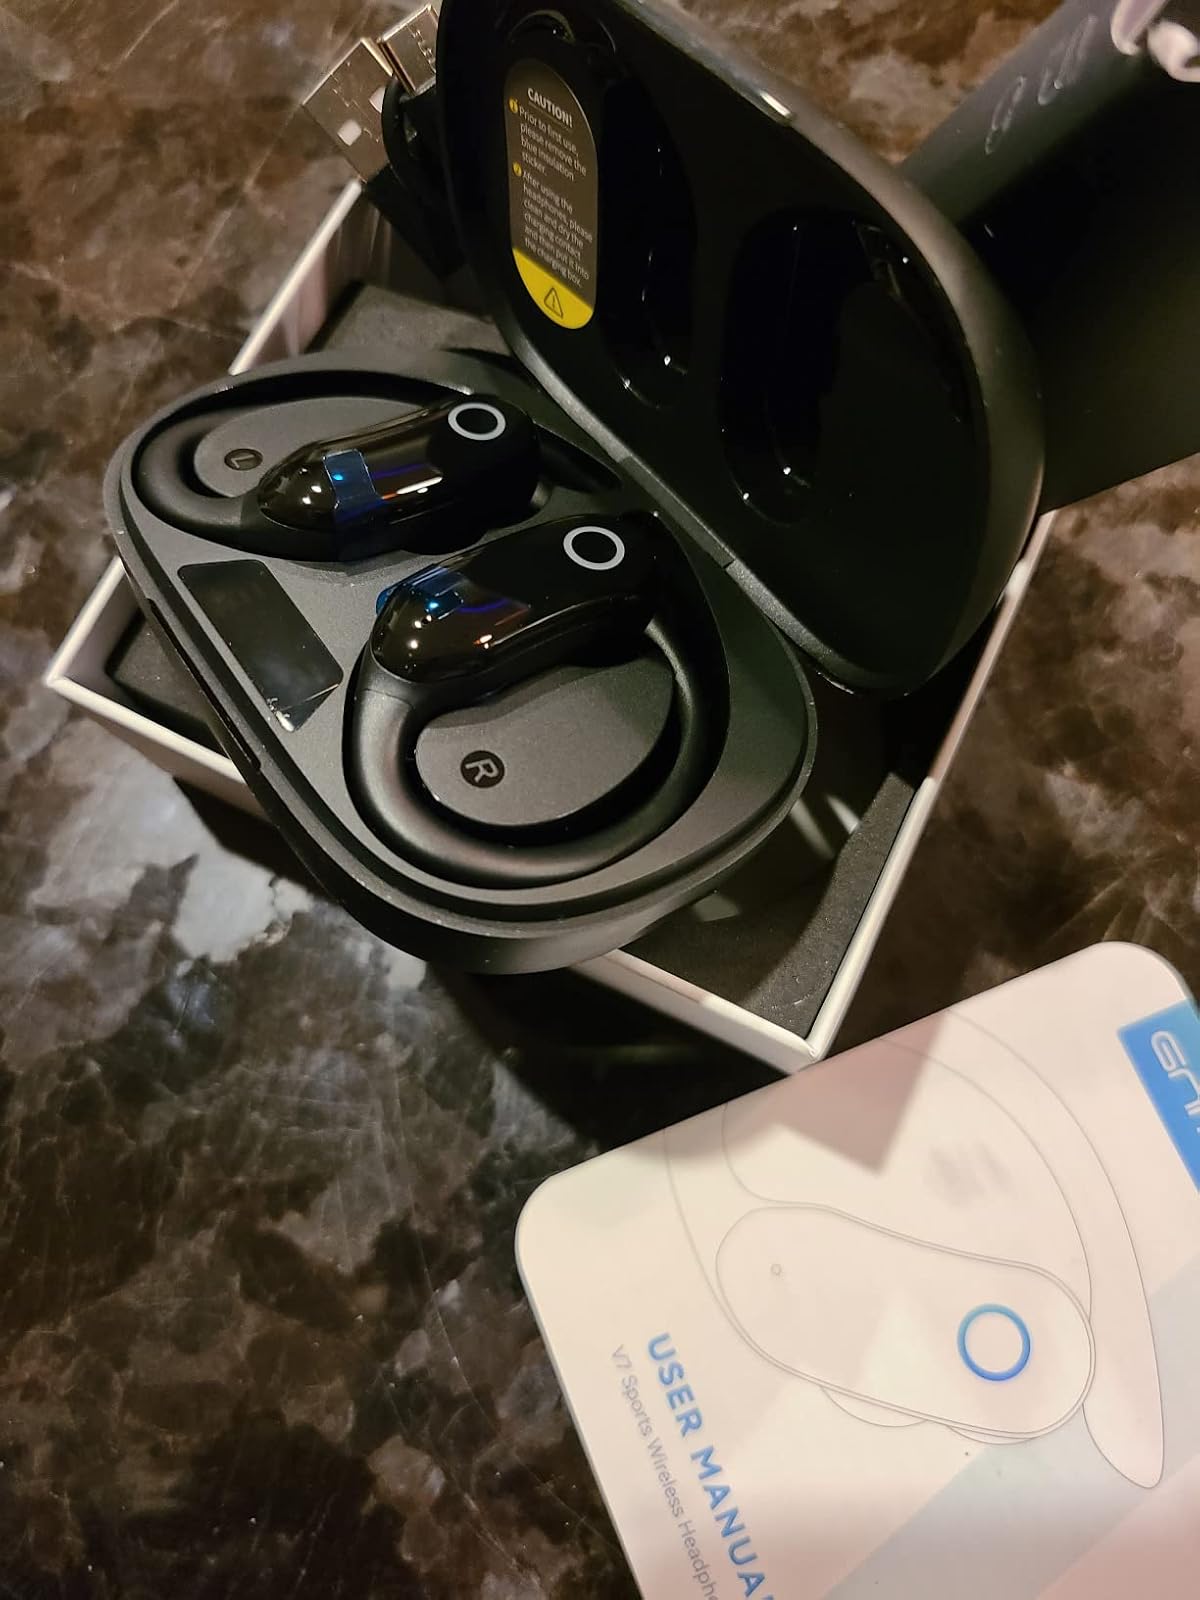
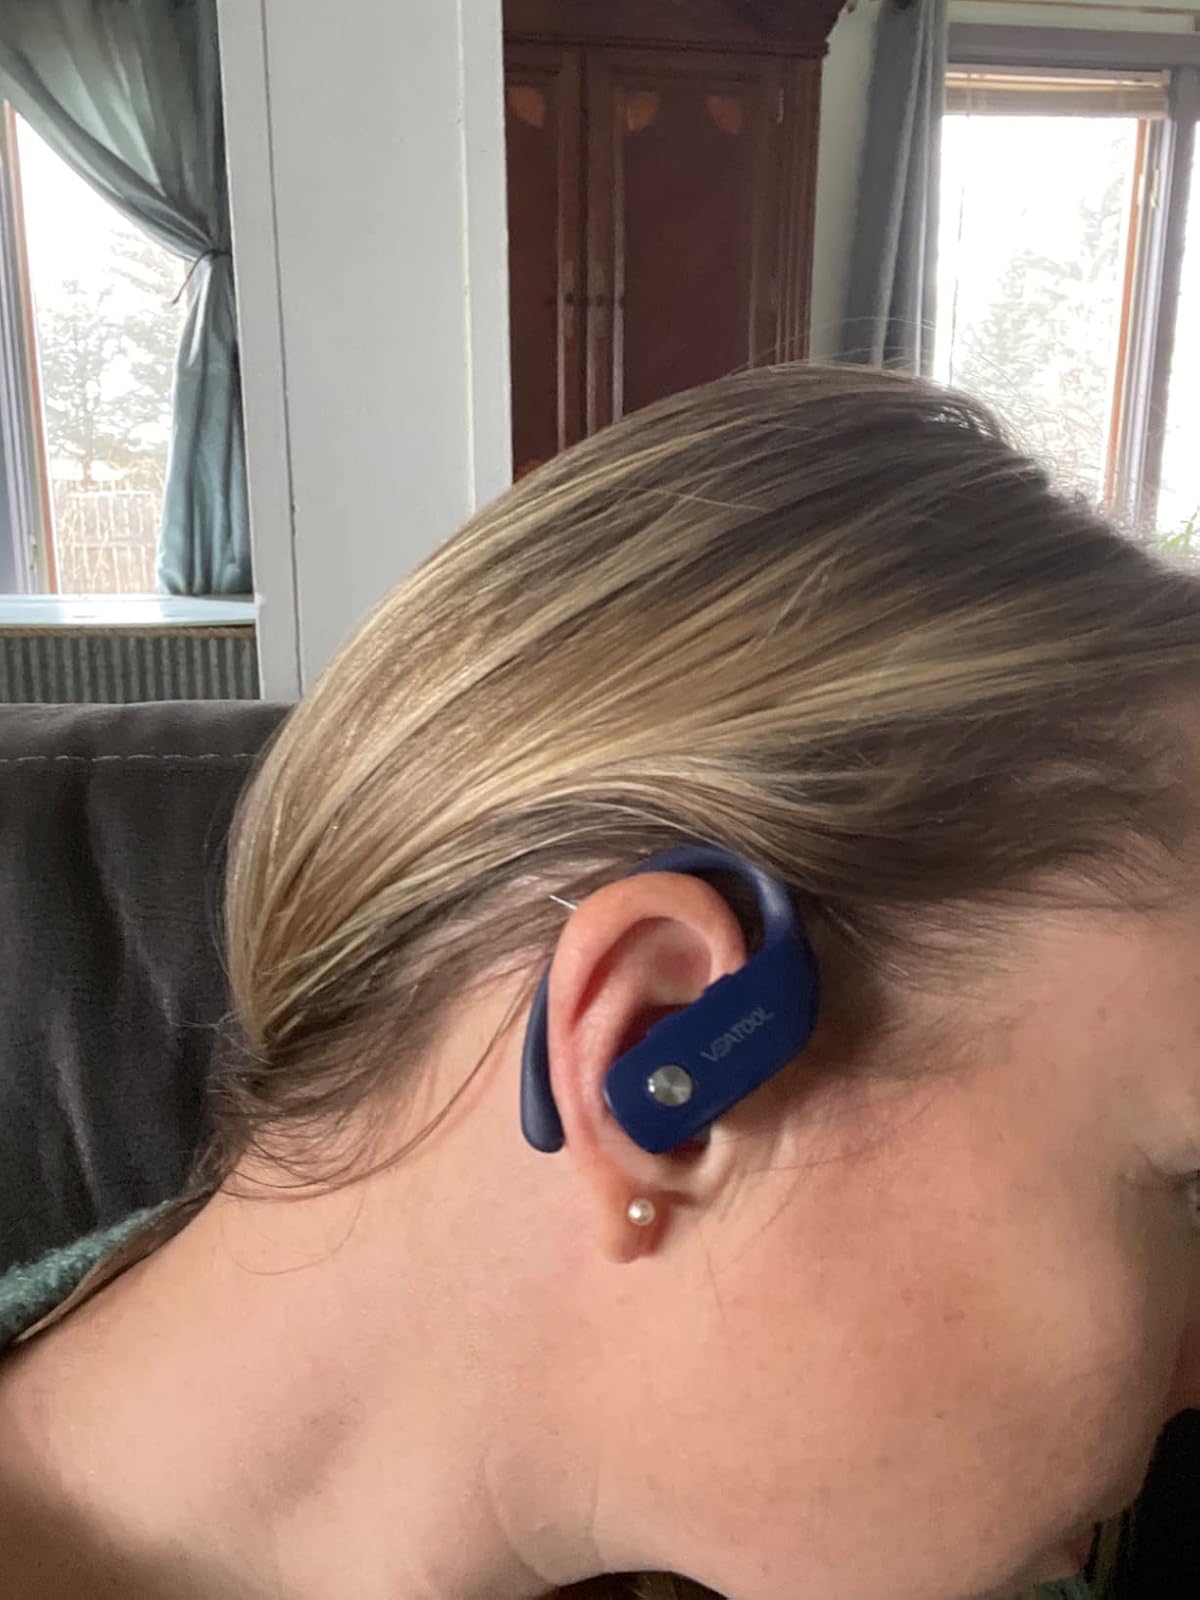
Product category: earbuds
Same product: no